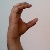
The image shows a hand gesture representing the letter 'C' in Indian Sign Language.